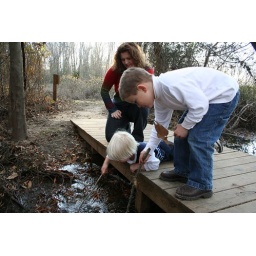
boys playing in the water